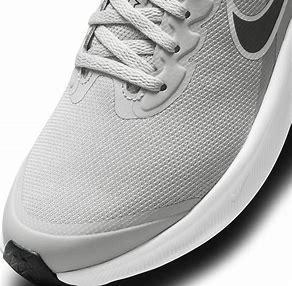
Brand: Nike
Model: Star Runner 3